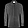
Label: Shirt